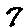
Label: 7